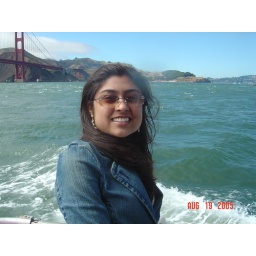
golden gate bridge in the back..